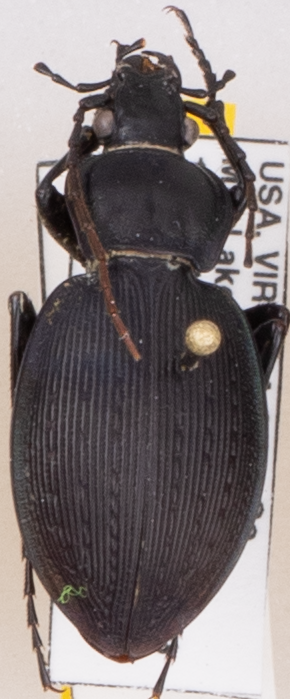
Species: Carabus goryi
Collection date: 2019-06-18
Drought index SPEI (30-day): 0.36
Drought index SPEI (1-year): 2.09
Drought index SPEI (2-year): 2.09